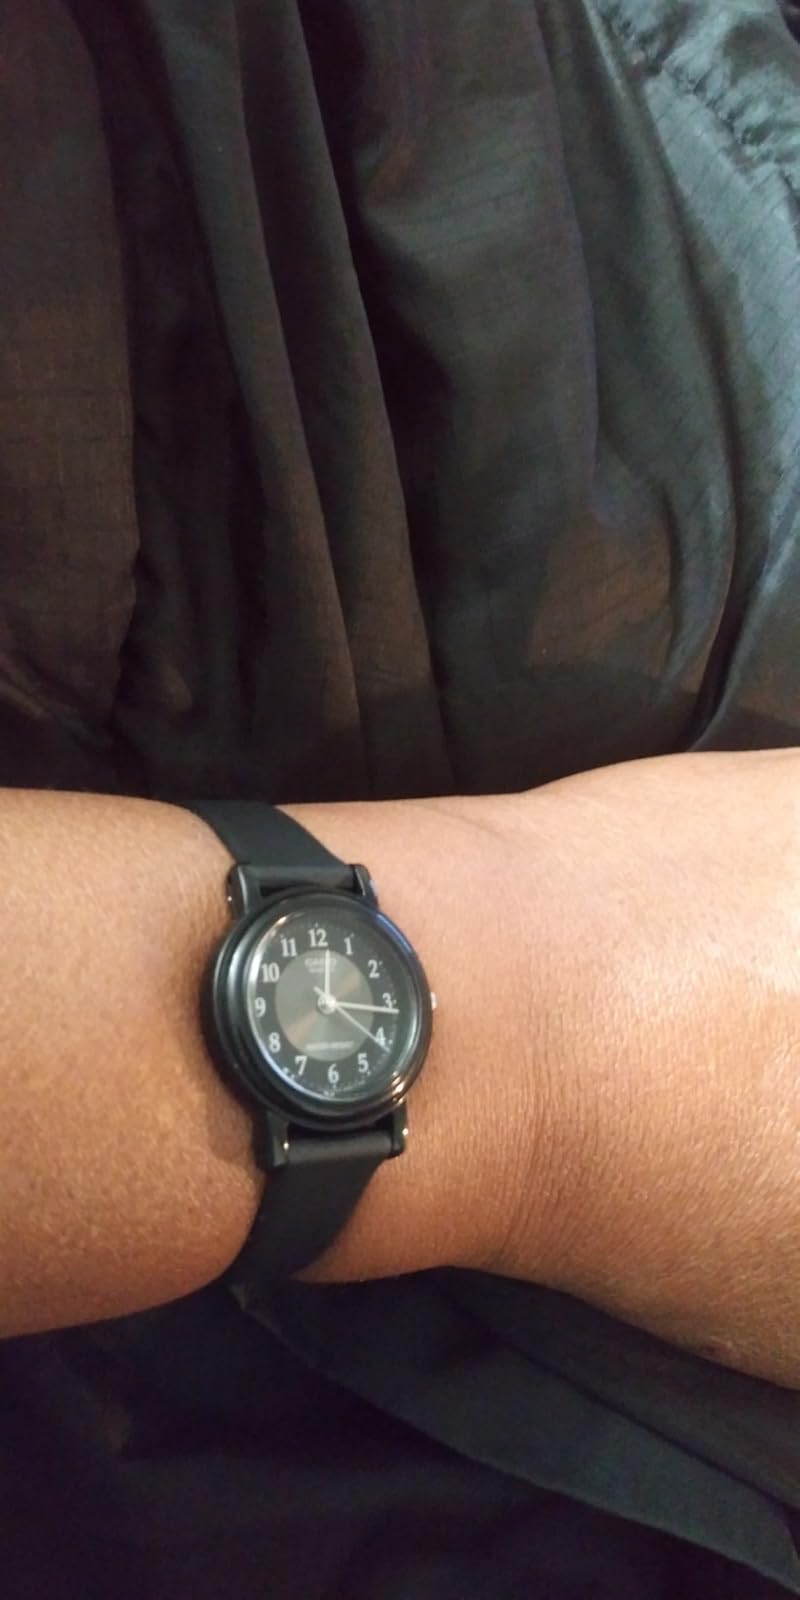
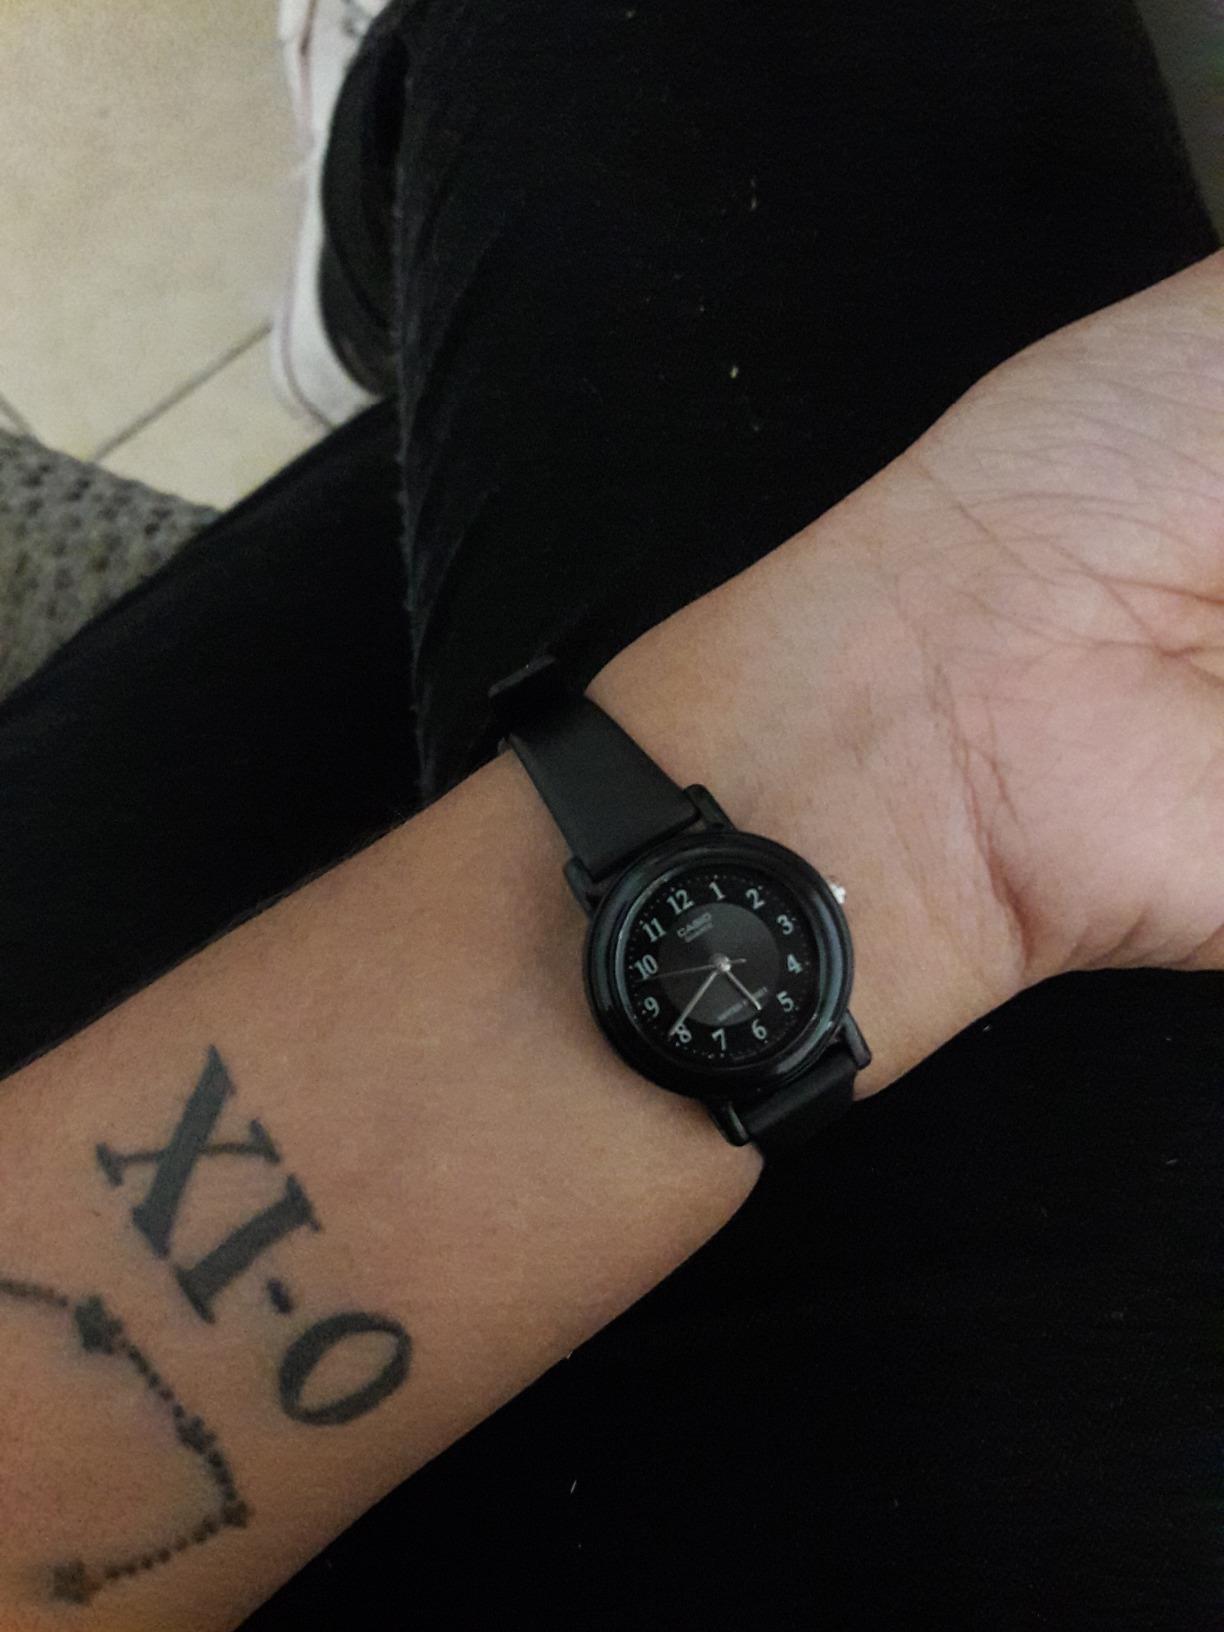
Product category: accessories_watch
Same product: yes